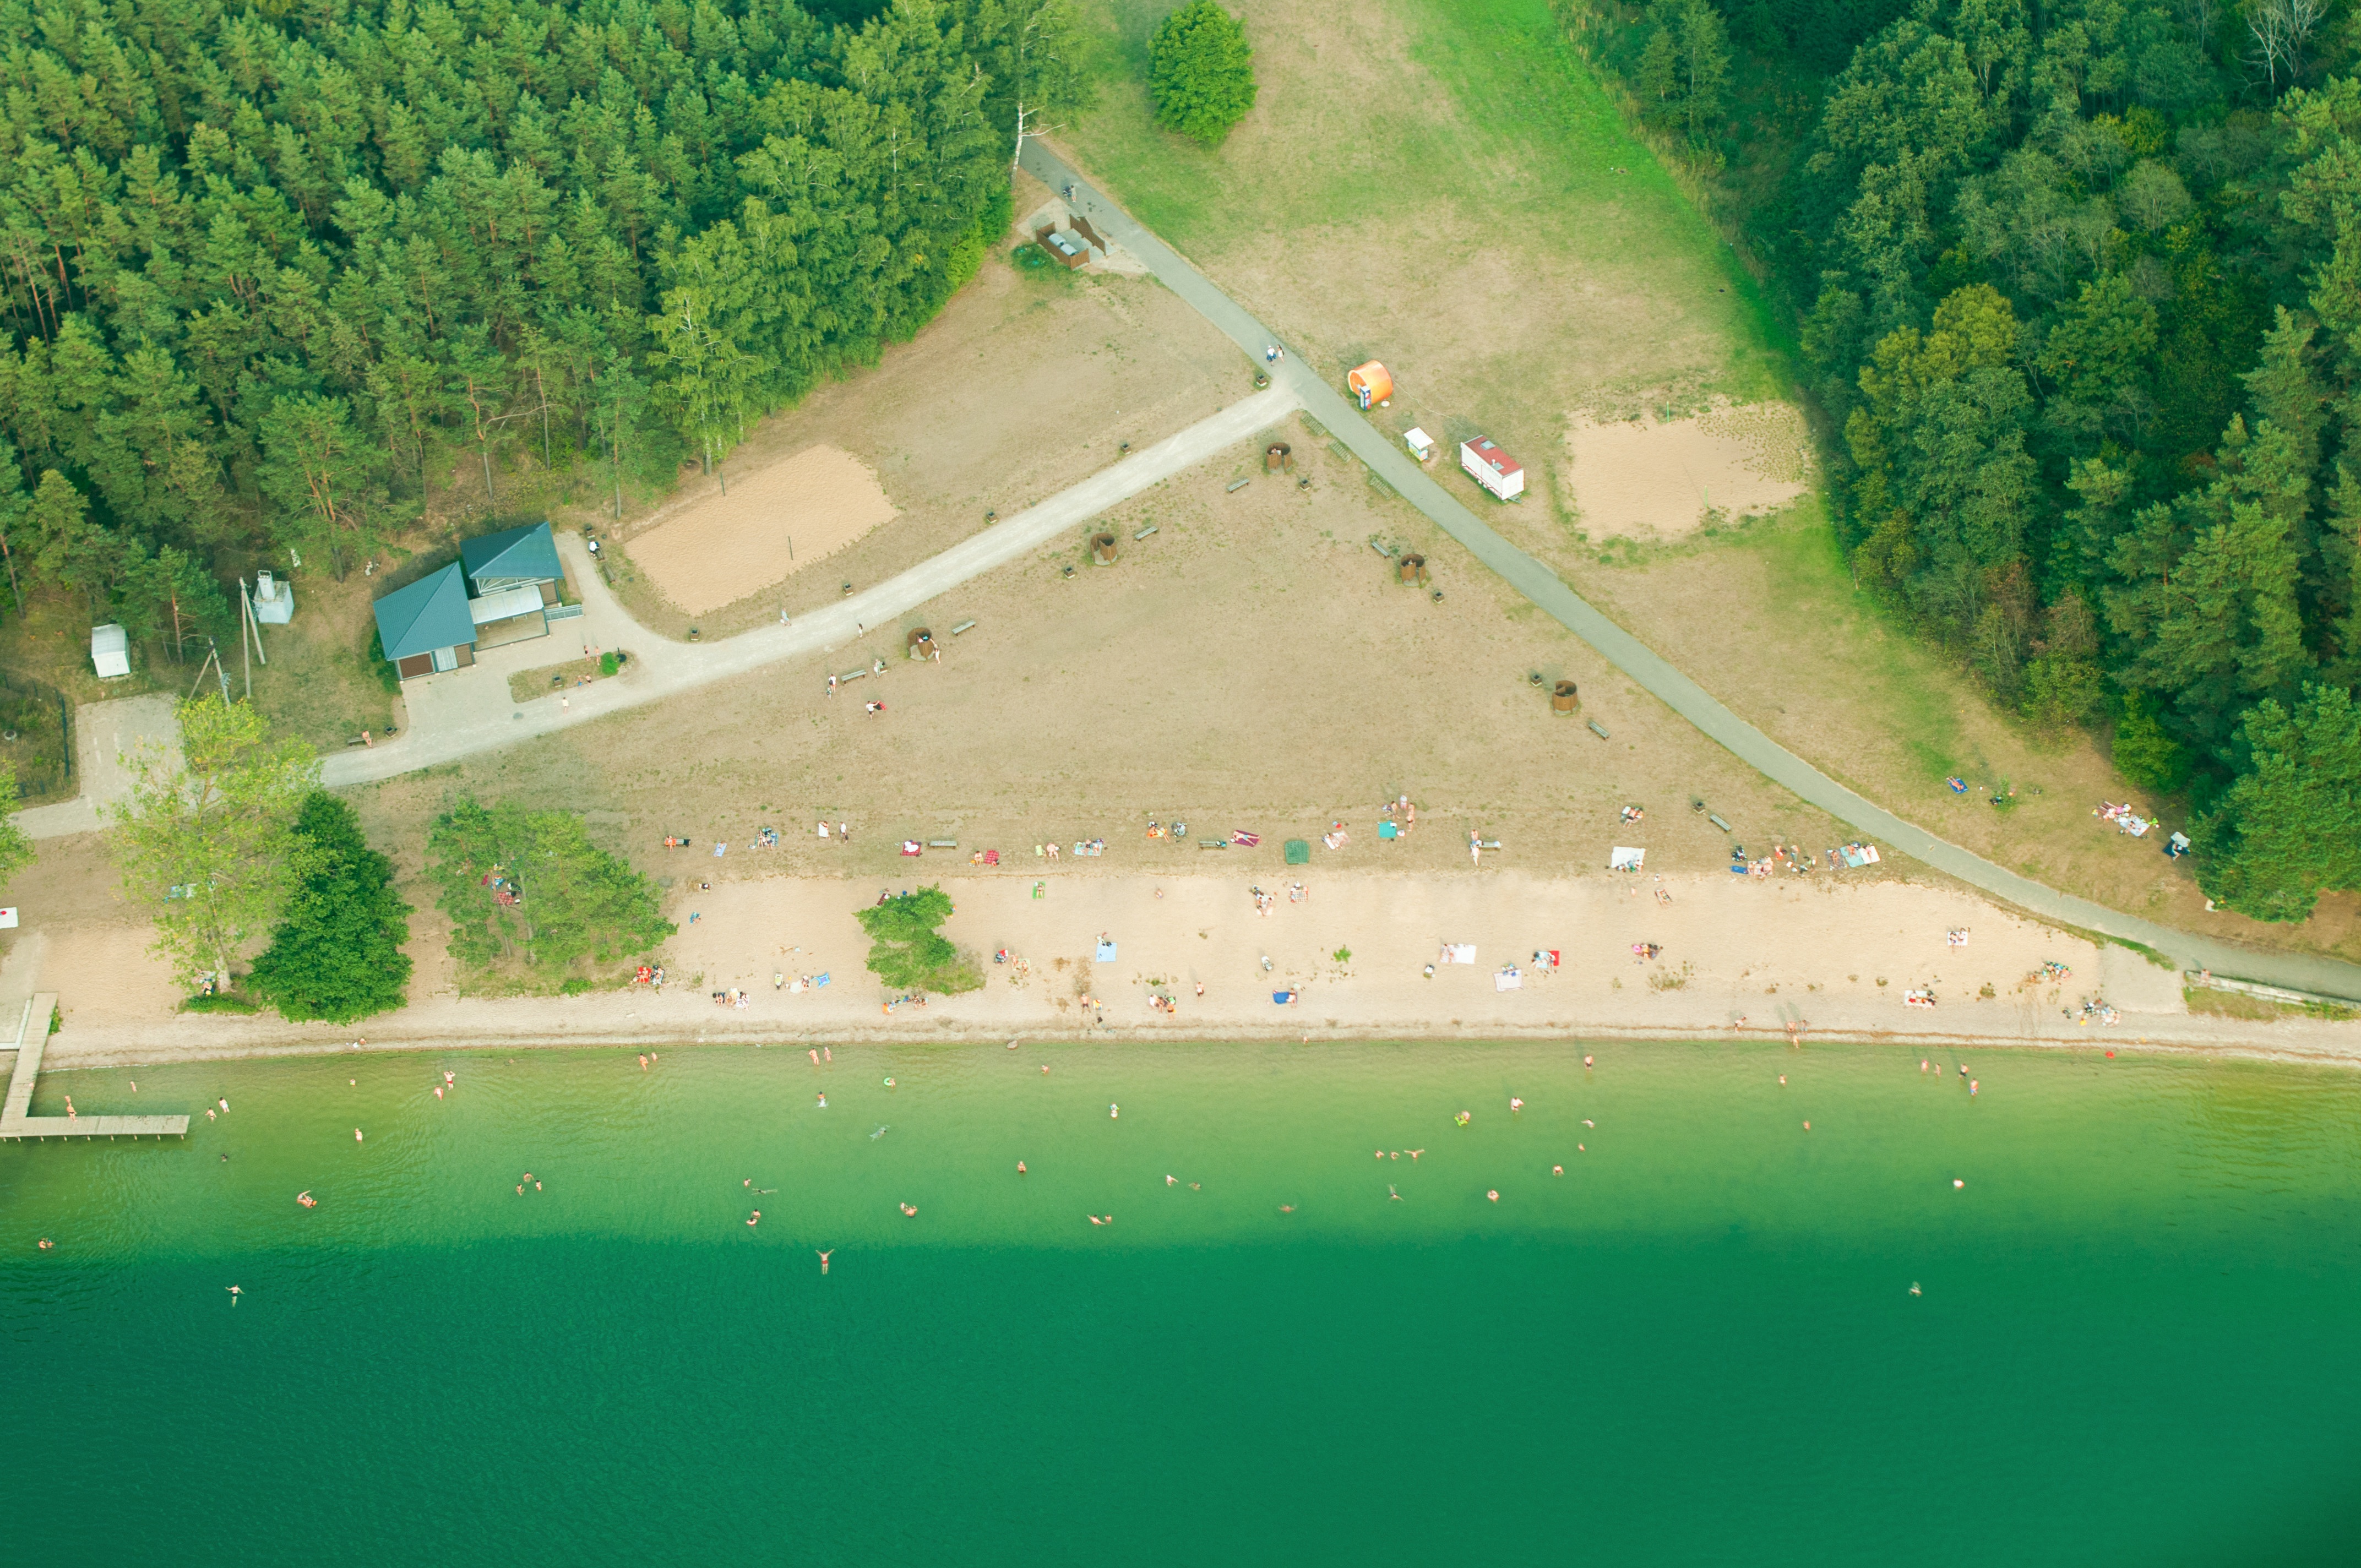
beach, tree, water, sand, road, lake, highway, green, reflection, reservoir, waterway, infrastructure, aerial photography